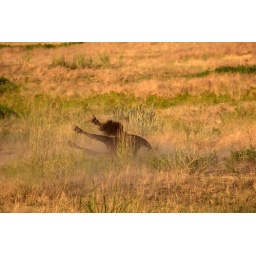
This male was enjoying a dust bath near the road.